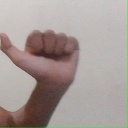
अक्षर: त